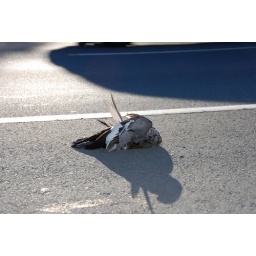
A once beautiful bird lies dead beside a road after beong struck by a car